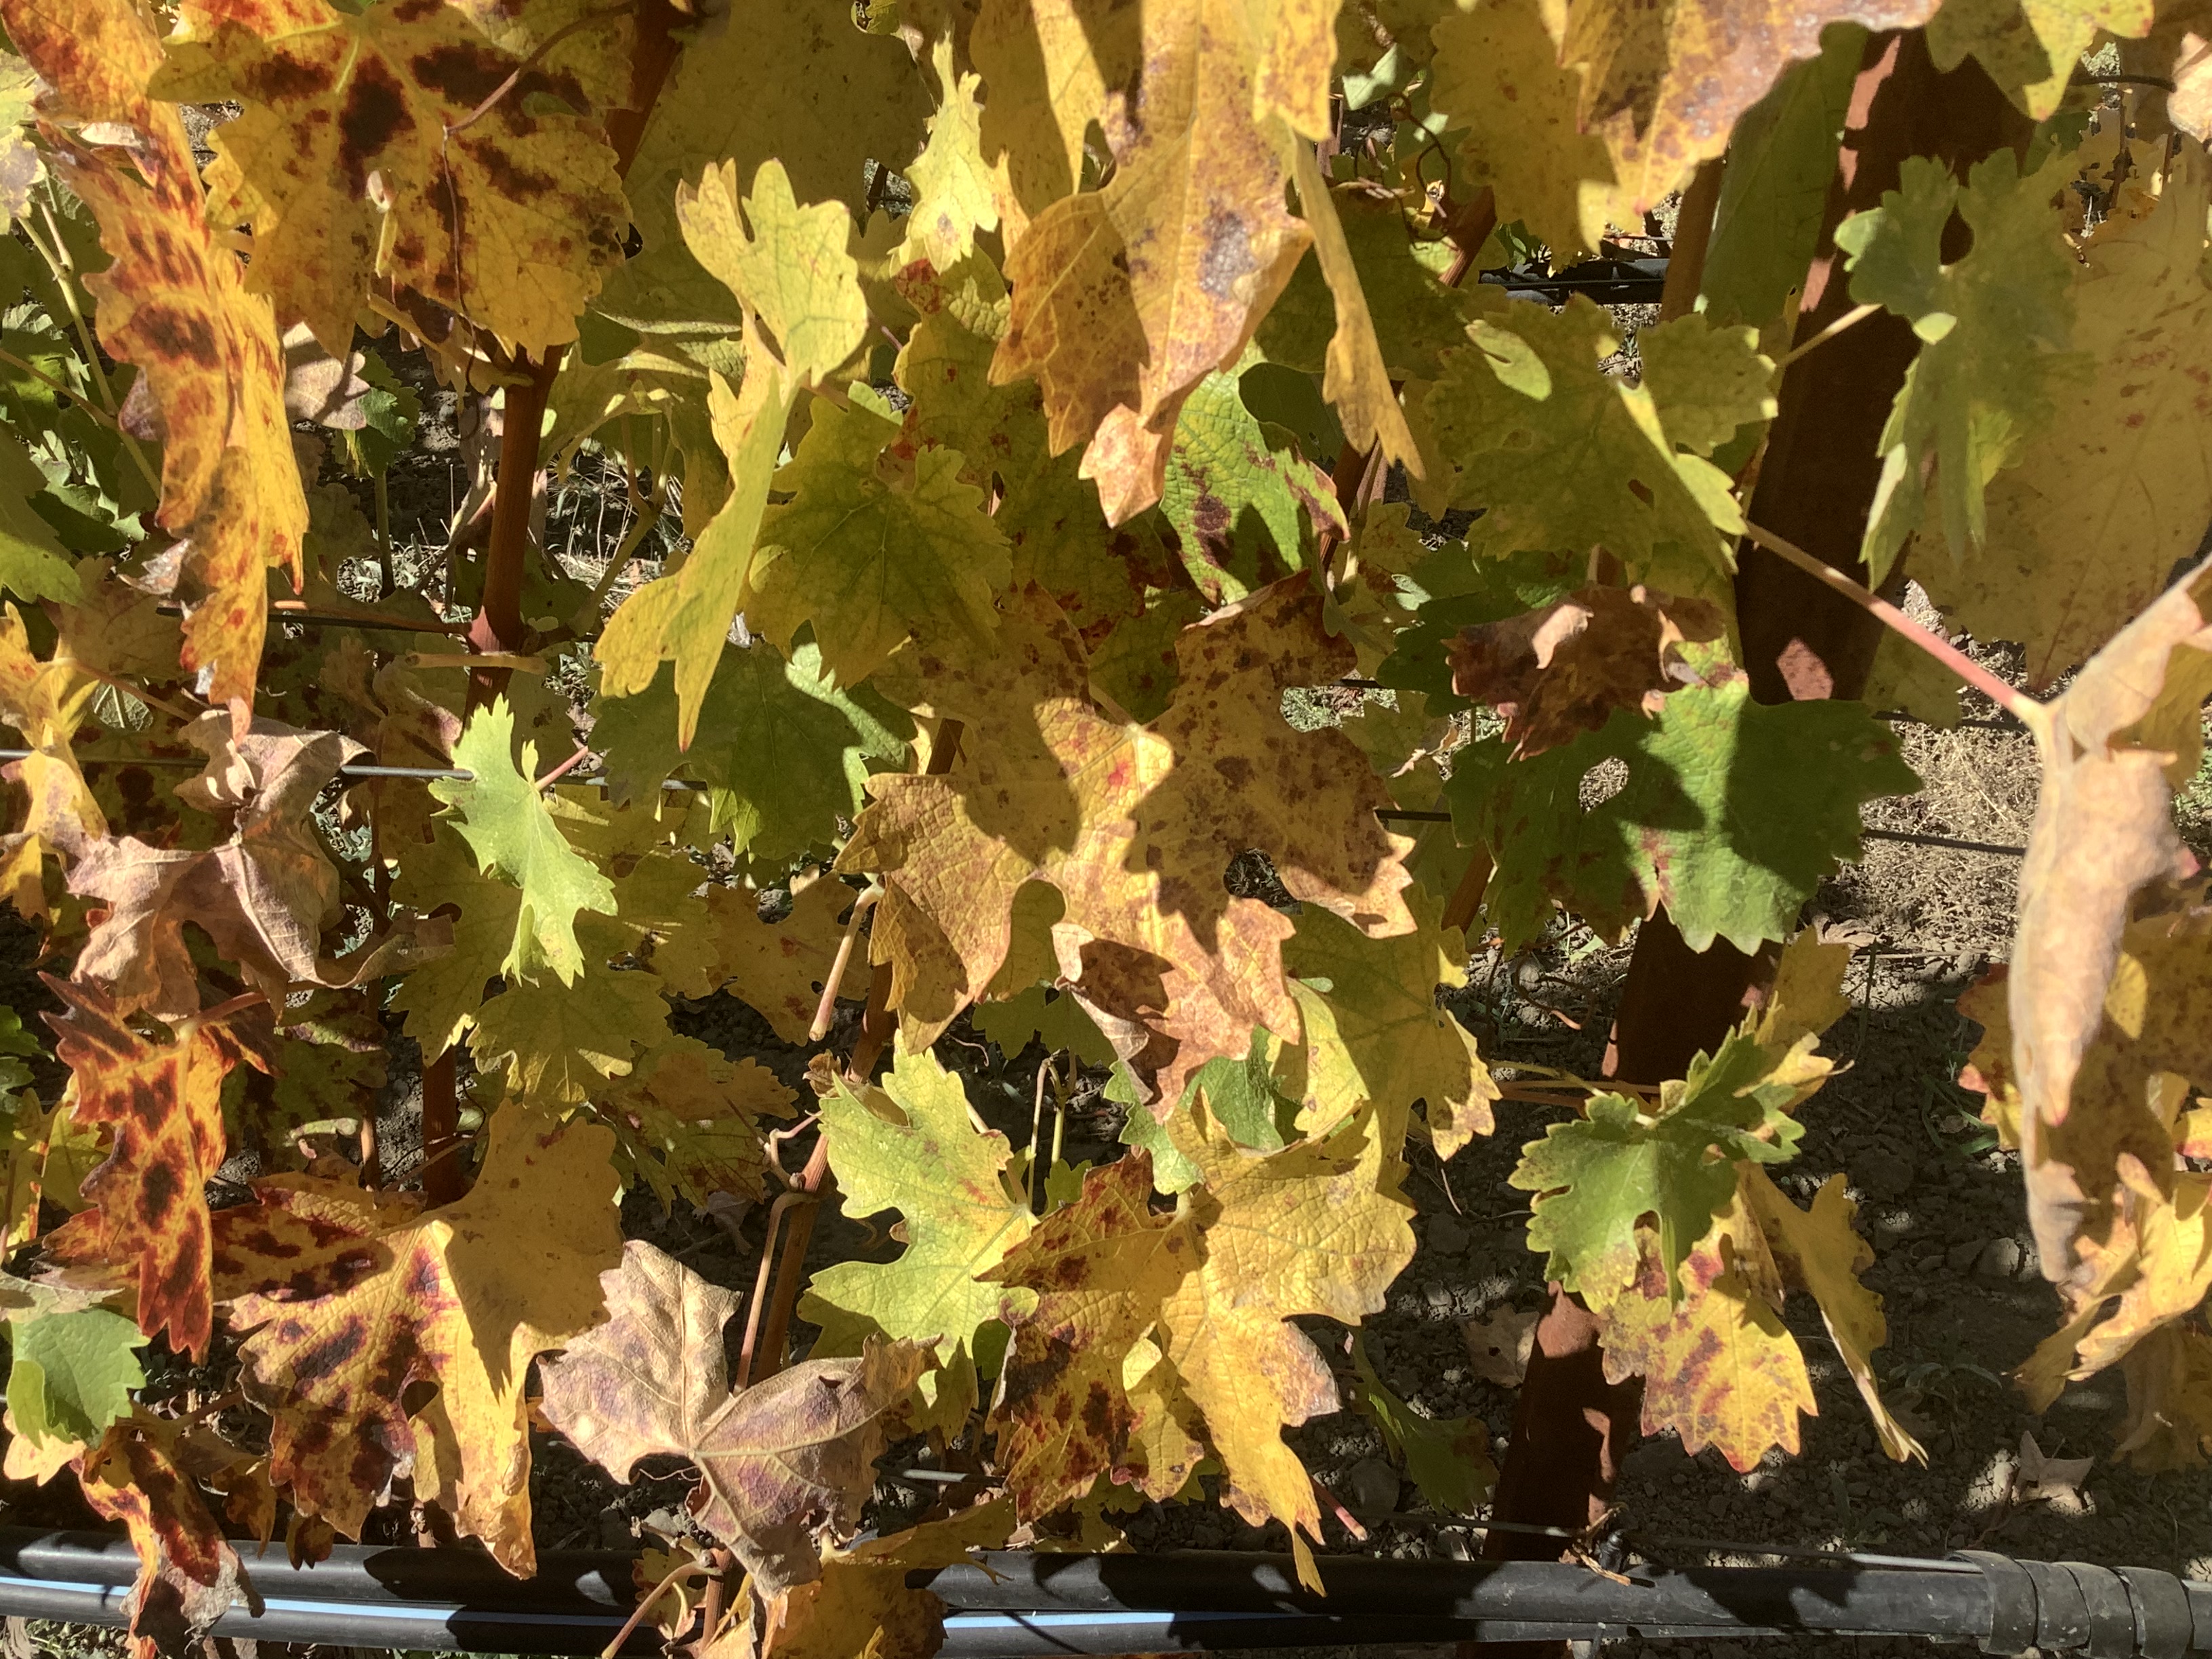
Label: Red Blotch